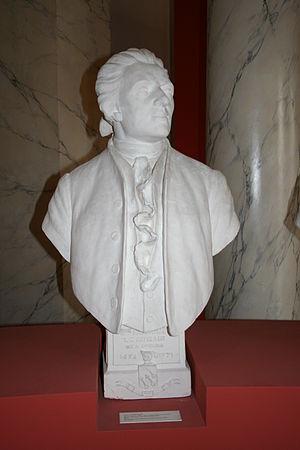
Buste d'étienne Parrocel(1696-1775) au musée Calvet d'Avignon. Sculpture de Louis Parroce(1865-?)
Étienne Parrocel dit le Romain est un peintre français né à Avignon en 1696, mort à Rome en 1775.